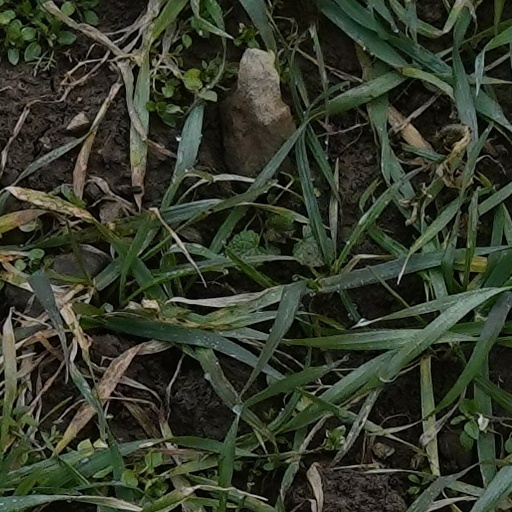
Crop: wheat